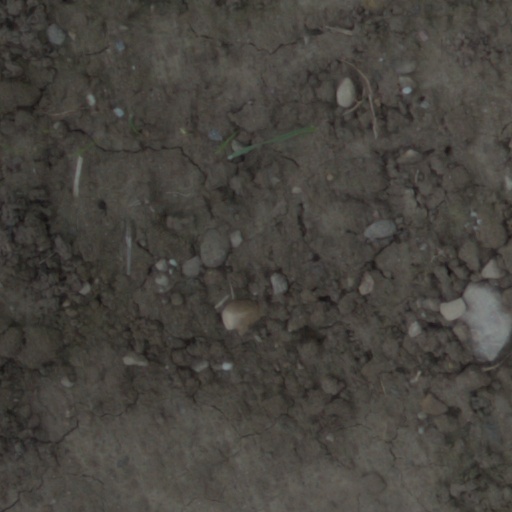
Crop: wheat